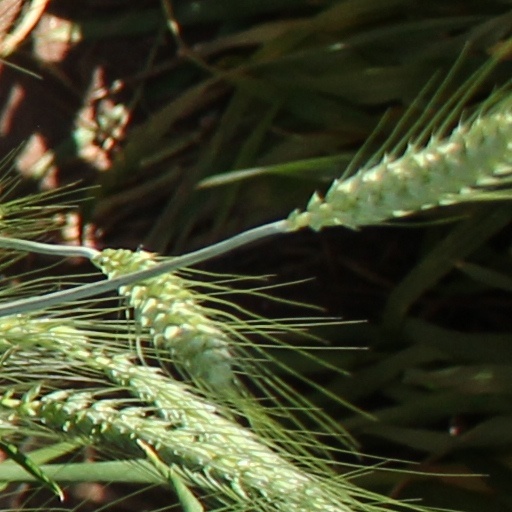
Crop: wheat